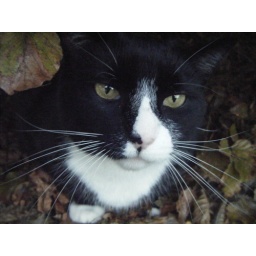
My cat mogalie was sitting under a bush looking wisely at me